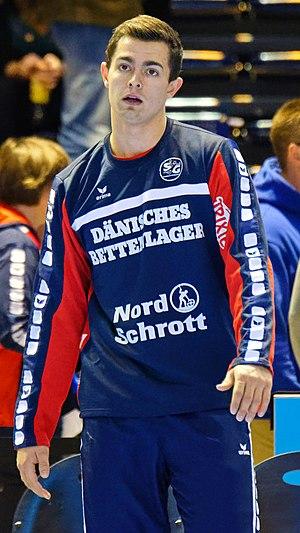
Rencontre de phase de groupe de la Ligue des Champions 2015-16 entre le PSG et SG Flensburg. A la Halle Carpentier (Paris), le 7 mars 2016.